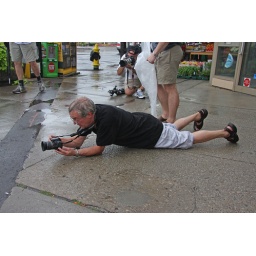
at street level taking pics of the dog in the yellow raincoat and green balloon boots